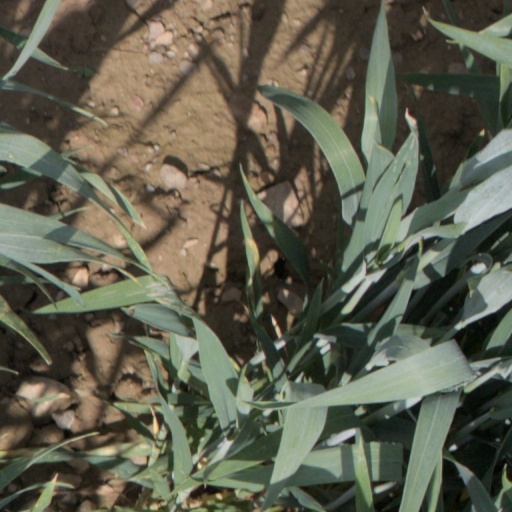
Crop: wheat